Question: Please indicate a possible affordance area of the drink_with_bottle that can be used for holding
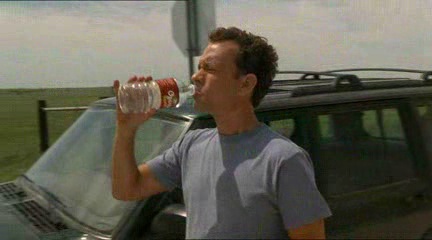
Answer: [117.5, 79, 195.5, 113]